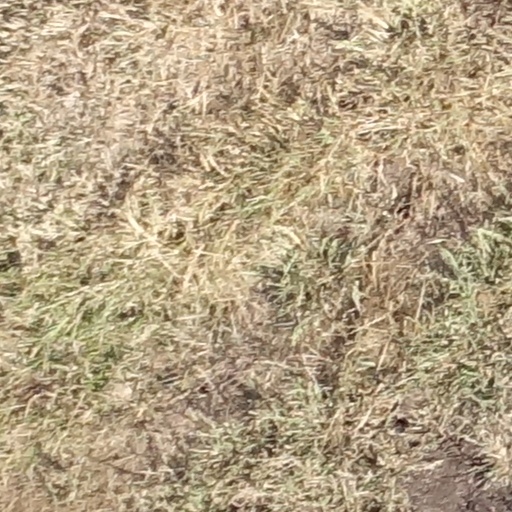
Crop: sorghum